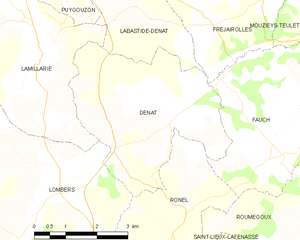
Carte des communes françaises Dénat
Dénat est une commune française située dans le département du Tarn en région Occitanie.